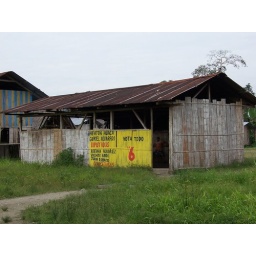
Political signs like this are painted on houses all over the various communities.